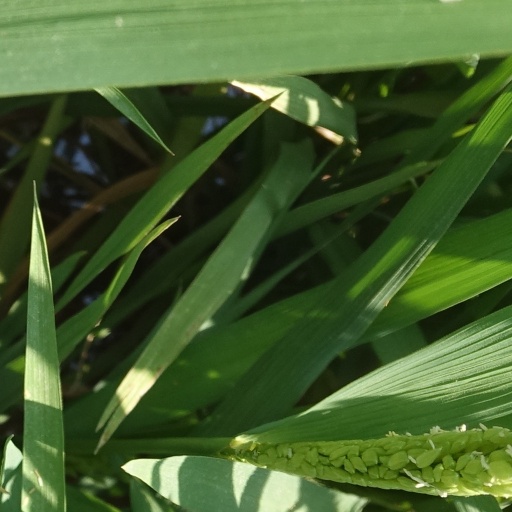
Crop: rice